Howie Dorough

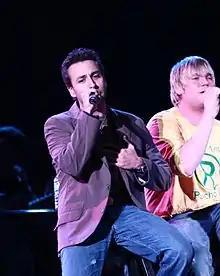
Dorough (left) and Nick Carter with the Backstreet Boys, 2005

Lou Pearlman created the Backstreet Boys in 1993, selecting Howie Dorough along with AJ McLean, Brian Littrell, Nick Carter, and Kevin Richardson. They were then booked to perform at many venues, such as high schools and shopping malls, and eventually signed a contract with Jive Records in 1994. They slowly became popular in European countries, starting with Germany, and embarked on a tour supporting their debut album. The album slowly climbed to the top ten slots in most countries and was on its way to selling more than 8 million copies.